A Stanislaw Lem Reader

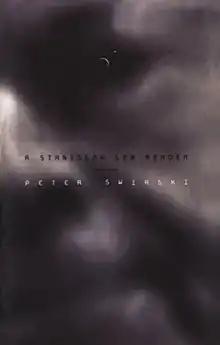

A Stanislaw Lem Reader is a collection of writings by and about Polish science fiction writer Stanisław Lem, one of the world's most widely read science-fiction writers. The book comprises an introduction by Canadian literary scholar Peter Swirski, two interviews by Swirski with Lem, and Swirski's translation of Lem's essay, "30 Years Later".